Dissection

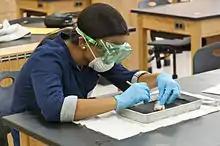
A teenage school pupil dissecting an eye

Vesalius in the 16th century carried out numerous dissections in his extensive anatomical investigations. He was attacked frequently for his disagreement with Galen's opinions on human anatomy. Vesalius was the first to lecture and dissect the cadaver simultaneously.